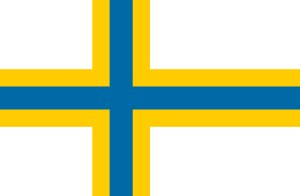
Sverigefinner
Uofficielt svensk-finsk flag
Sverigefinner er den del af den svenske befolkning, der nedstammer fra finner. Da Finland i over 600 år indgik som en del af Sverige, er der i dag en relativt stor andel af sverigefinner. Hvis man regner fire generationer med, udgør antallet af sverigefinner over 712.000.